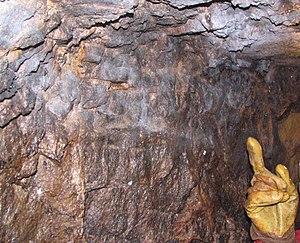
Traces de dépilage au feu dans une mine d'argent datant du 12ème ou 13ème siècle (Sud de la Forêt noire, Allemagne)
Le dépilage au feu, d'abattage par le feu ou d'ouverture par le feu désigne une technique minière primitive. Cette technique ancestrale est utilisée dès la Préhistoire pour extraire des matériaux ou des minerais du sous-sol ou d'une paroi rocheuse.